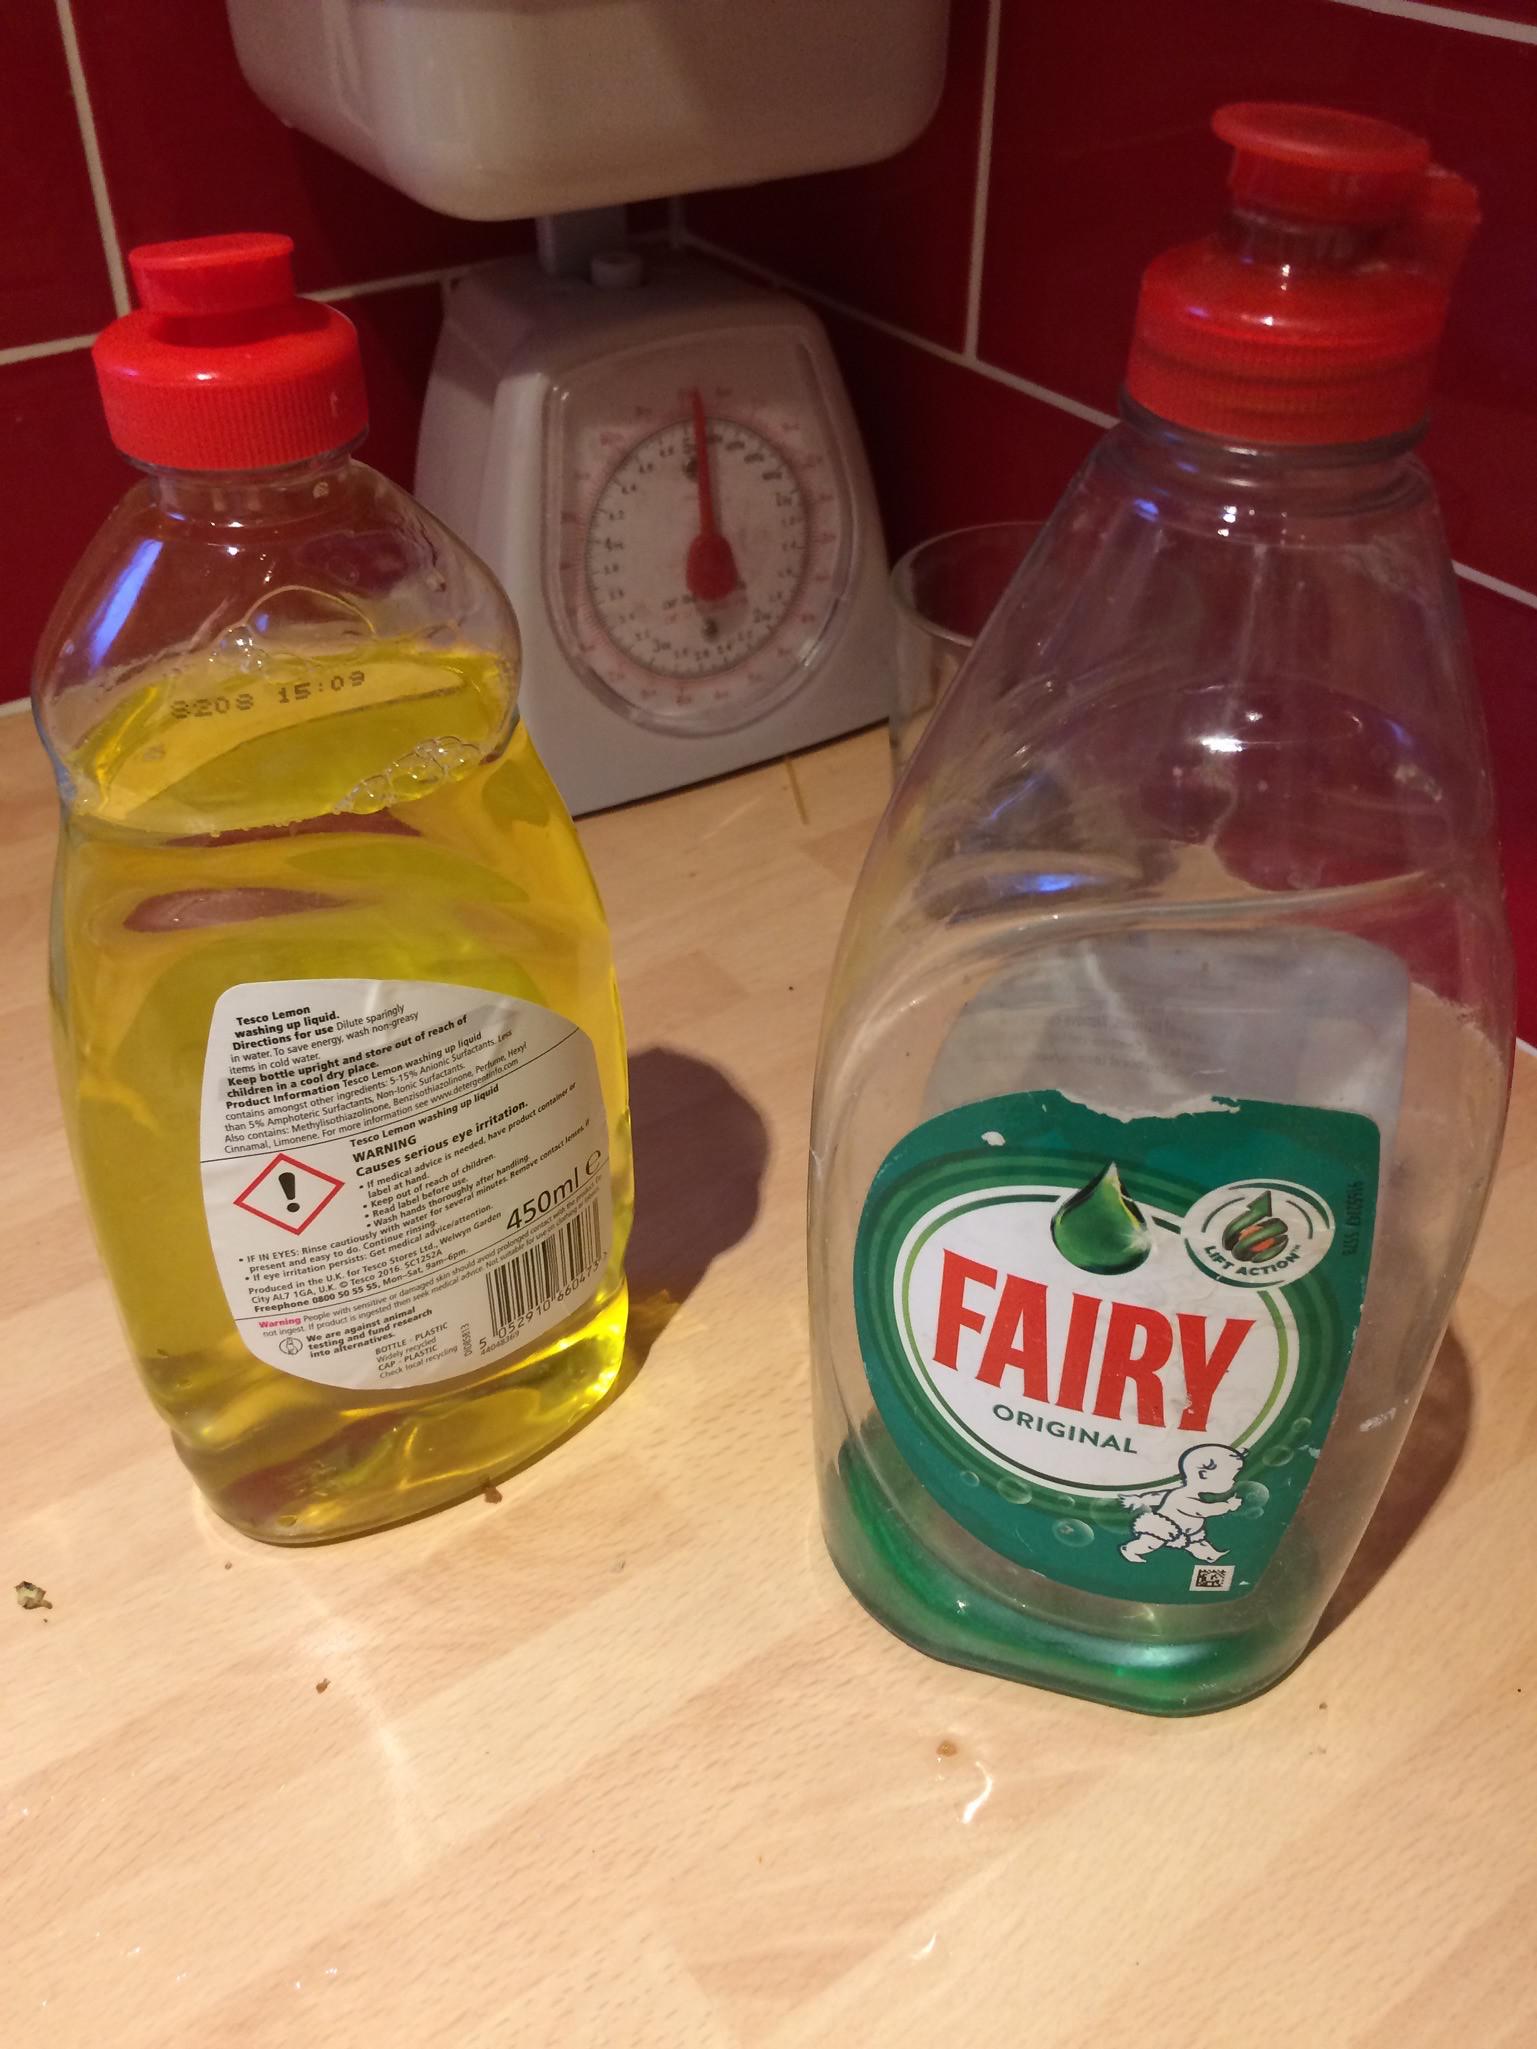
Object: Other plastic bottle (Bottle)

Object: Other plastic bottle (Bottle)

Object: Glass cup (Cup)